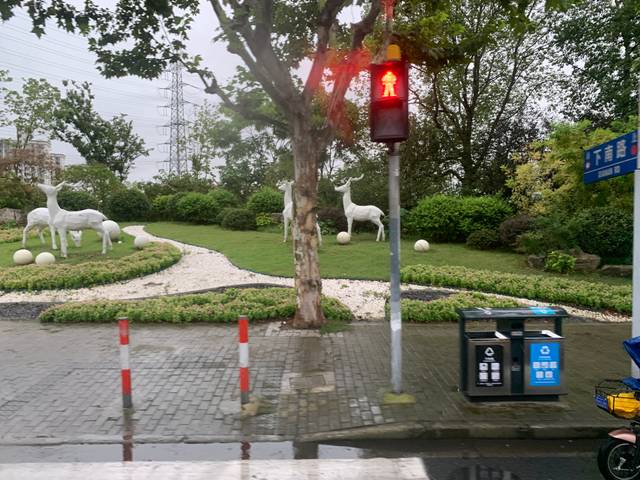
Region: China
Coordinates: 31.19, 121.529